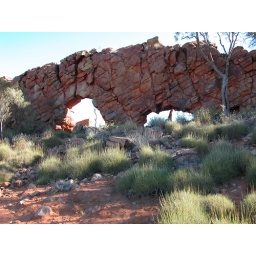
Arch hole for the track through the rock wall near Glen Helen - Map 11